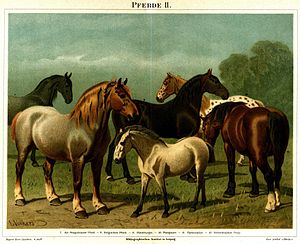
Hesteracer
Der findes antagelig omkring 500 hesteracer i verden, hvoraf cirka 100 kan regnes som mere eller mindre almindelige. Heste kan inddeles på mange måder. En helt grundlæggende inddeling er at skelne mellem små og store hesteracer. Hesteracer med en typisk skulderhøjde på mindre end 148 cm, defineres derfor som ponnier. Ponnierne inddeles imidlertid yderligere efter størrelse, idet forskellene kan være store.